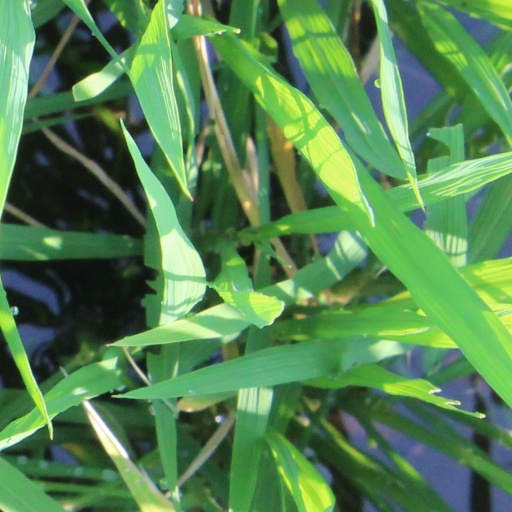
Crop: rice